Tsukada davidiifolia

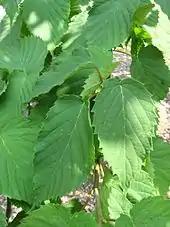
Leaves of "Davidia involucrata"

Leaves of "Tsukada" have a simple pinnate vein structure, with secondary veins that are craspedodromous, reaching all the way to the leaf margins. There are no intersecondary veins crossing between the major secondary veins, while the tertiary veins run at acute angles to the secondary veins with some of the tertiary veins branching. The quaternary vein structure has an overall reticulated patterning that forms generally four sided areolae. The margin of the leaves is toothed, with at least one tooth to each secondary vein reaching the margin. The teeth are entered by a secondary vein near the middle and the tips of the teeth show an indistinct glandular region at the tip. There are six pairs of secondary veins, with each pair branching from the middle primary vein at approximately a 45° angle. The veins each curve broadly from the primary vein towards the leaf margin and, with the exception of the basal secondary pair, forking once from the lower side of the vein. The veins that fork from the secondaries angling out to the margin as a craspedodromous vein that reaches the margin, or as a camptodromous vein that curves right before reaching the margin. The basal secondary vein pair is weakly formed, angling off the primary vein at an 80° angle and each have seven external veins branching off the basal side. The petiole of the leaf is slightly cordate, being bracketed on each side by the leaf blade.